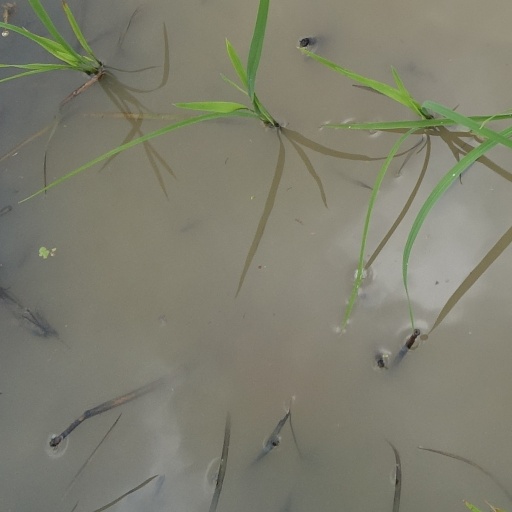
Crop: rice